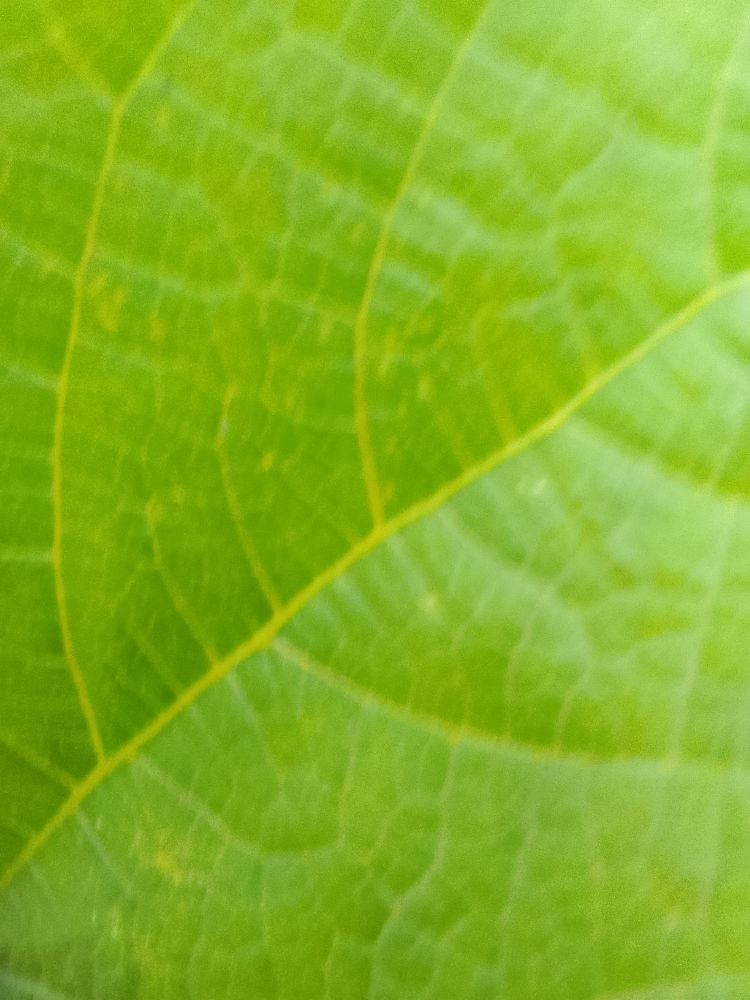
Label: healthy